Ontario Clean Water Agency

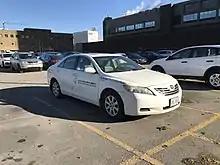
An Ontario Clean Water Agency hybrid vehicle

OCWA was created in 1993 by the NDP government of Premier Bob Rae under the Ontario "Capital Investment Plan Act" and initially took over provincial ownership of 153 water-treatment plants and 77 sewage-treatment facilities. It also operated 116 municipally owned water and sewage facilities.